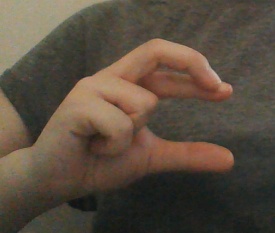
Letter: thal